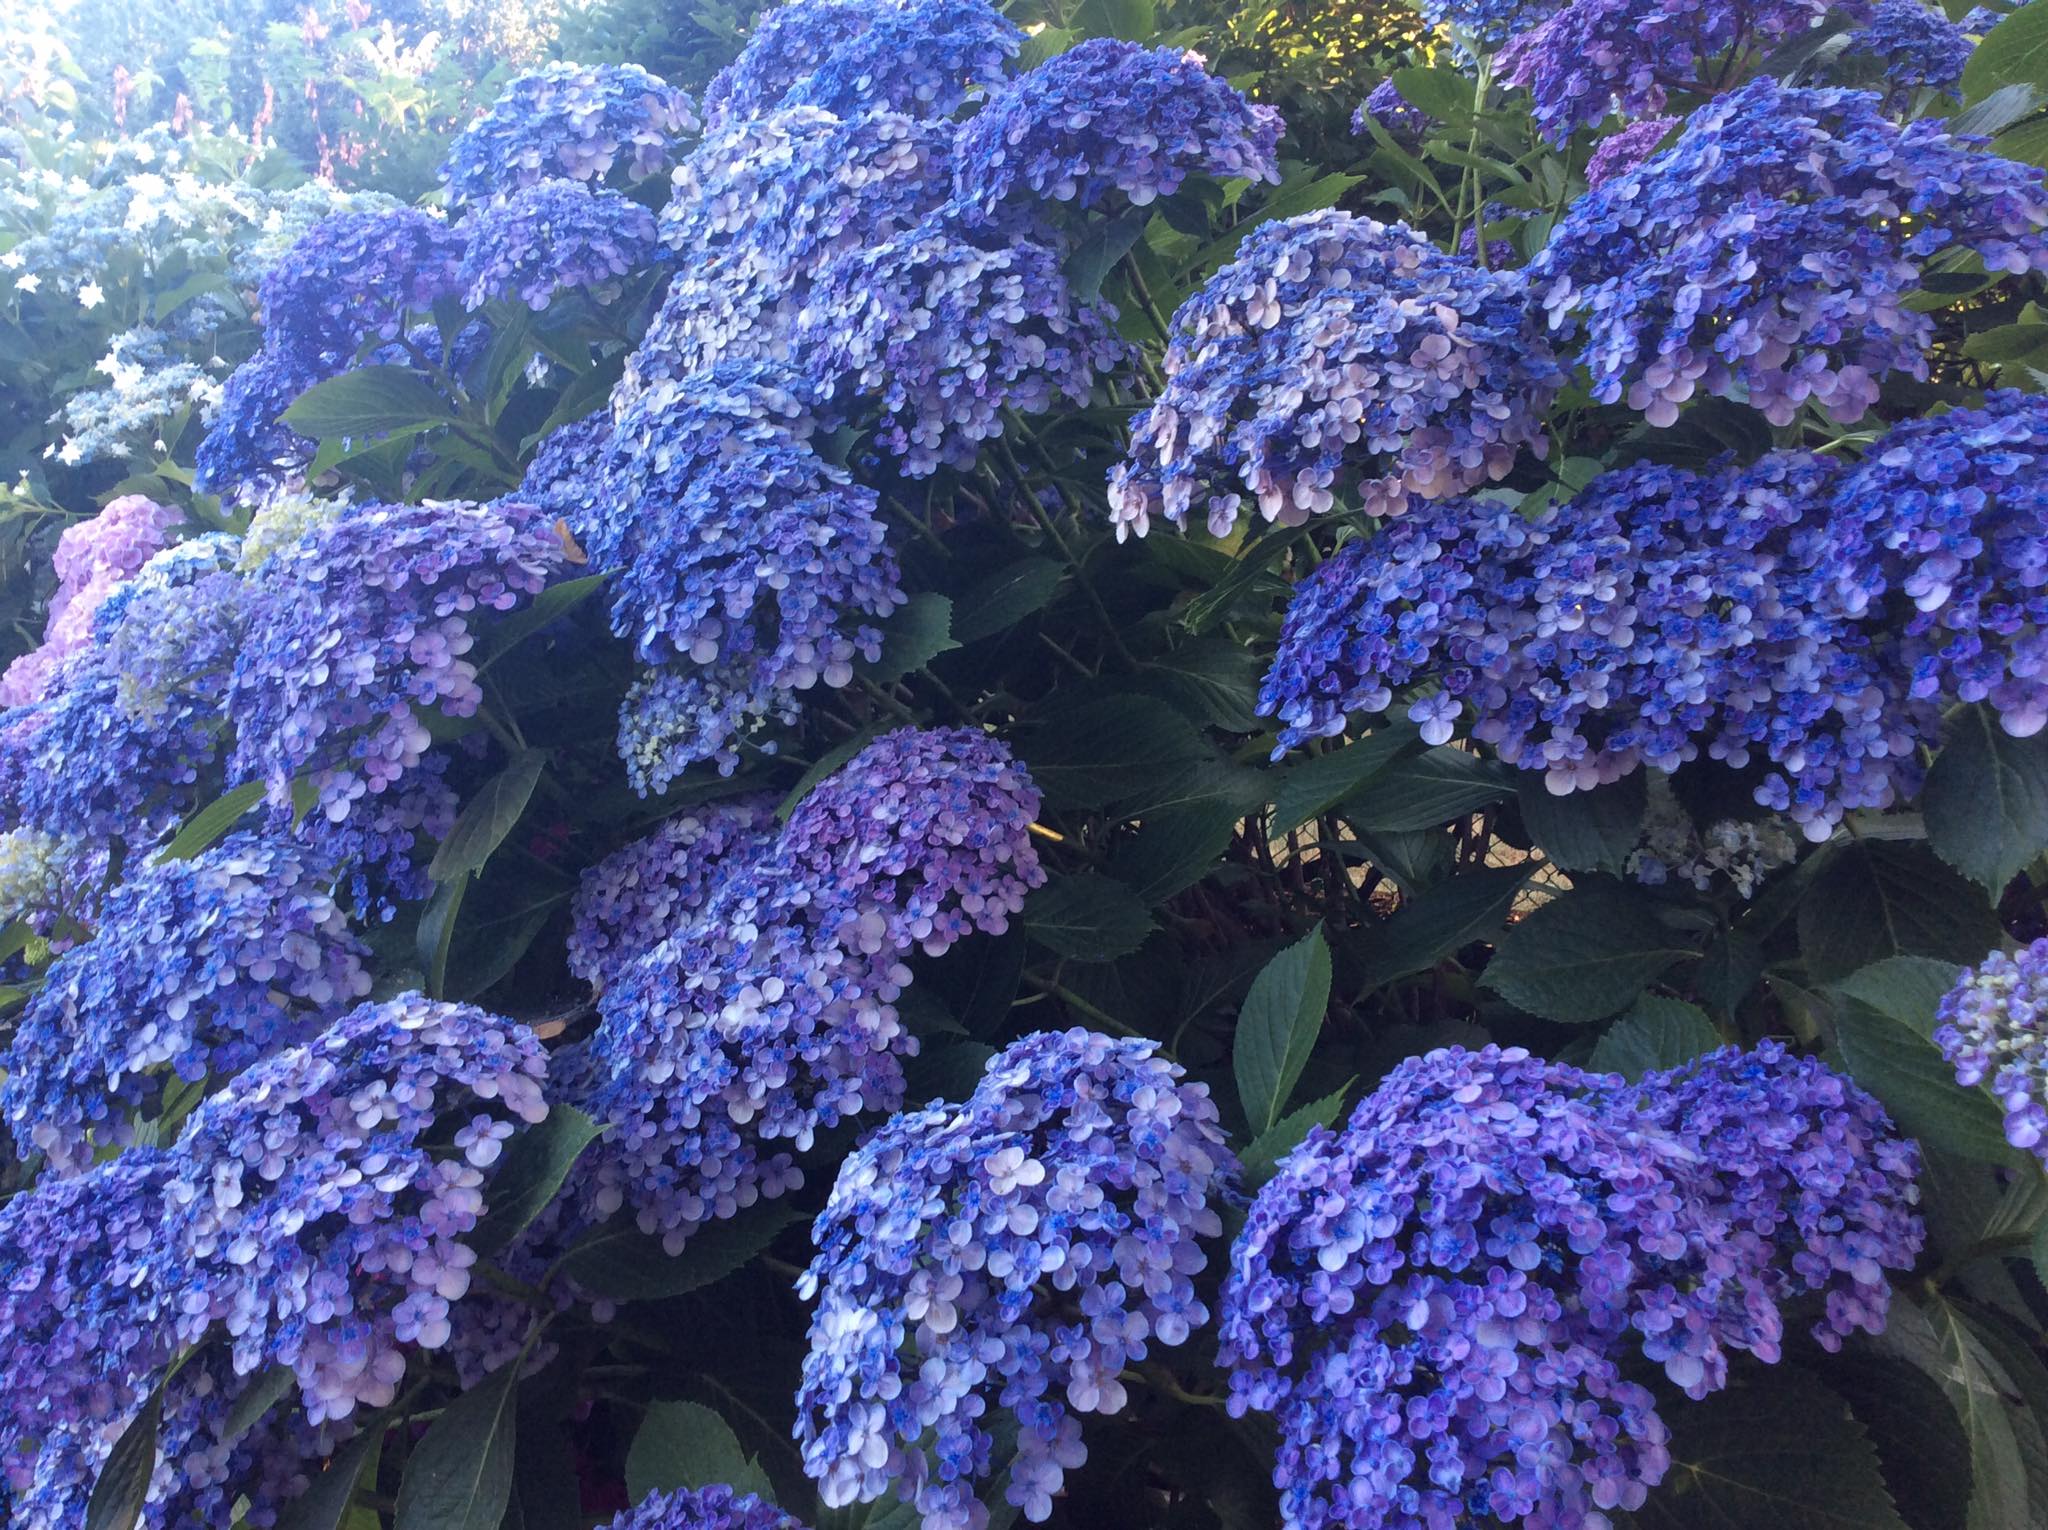
ortensia, hydrangea, flower, plant, purple, blue, botany, nature, petal, violet, groundcover, flowering plant, electric blue, shrub, annual plant, garden, subshrub, landscaping, hydrangeaceae, cornales, buddleia, california lilac, lobelia